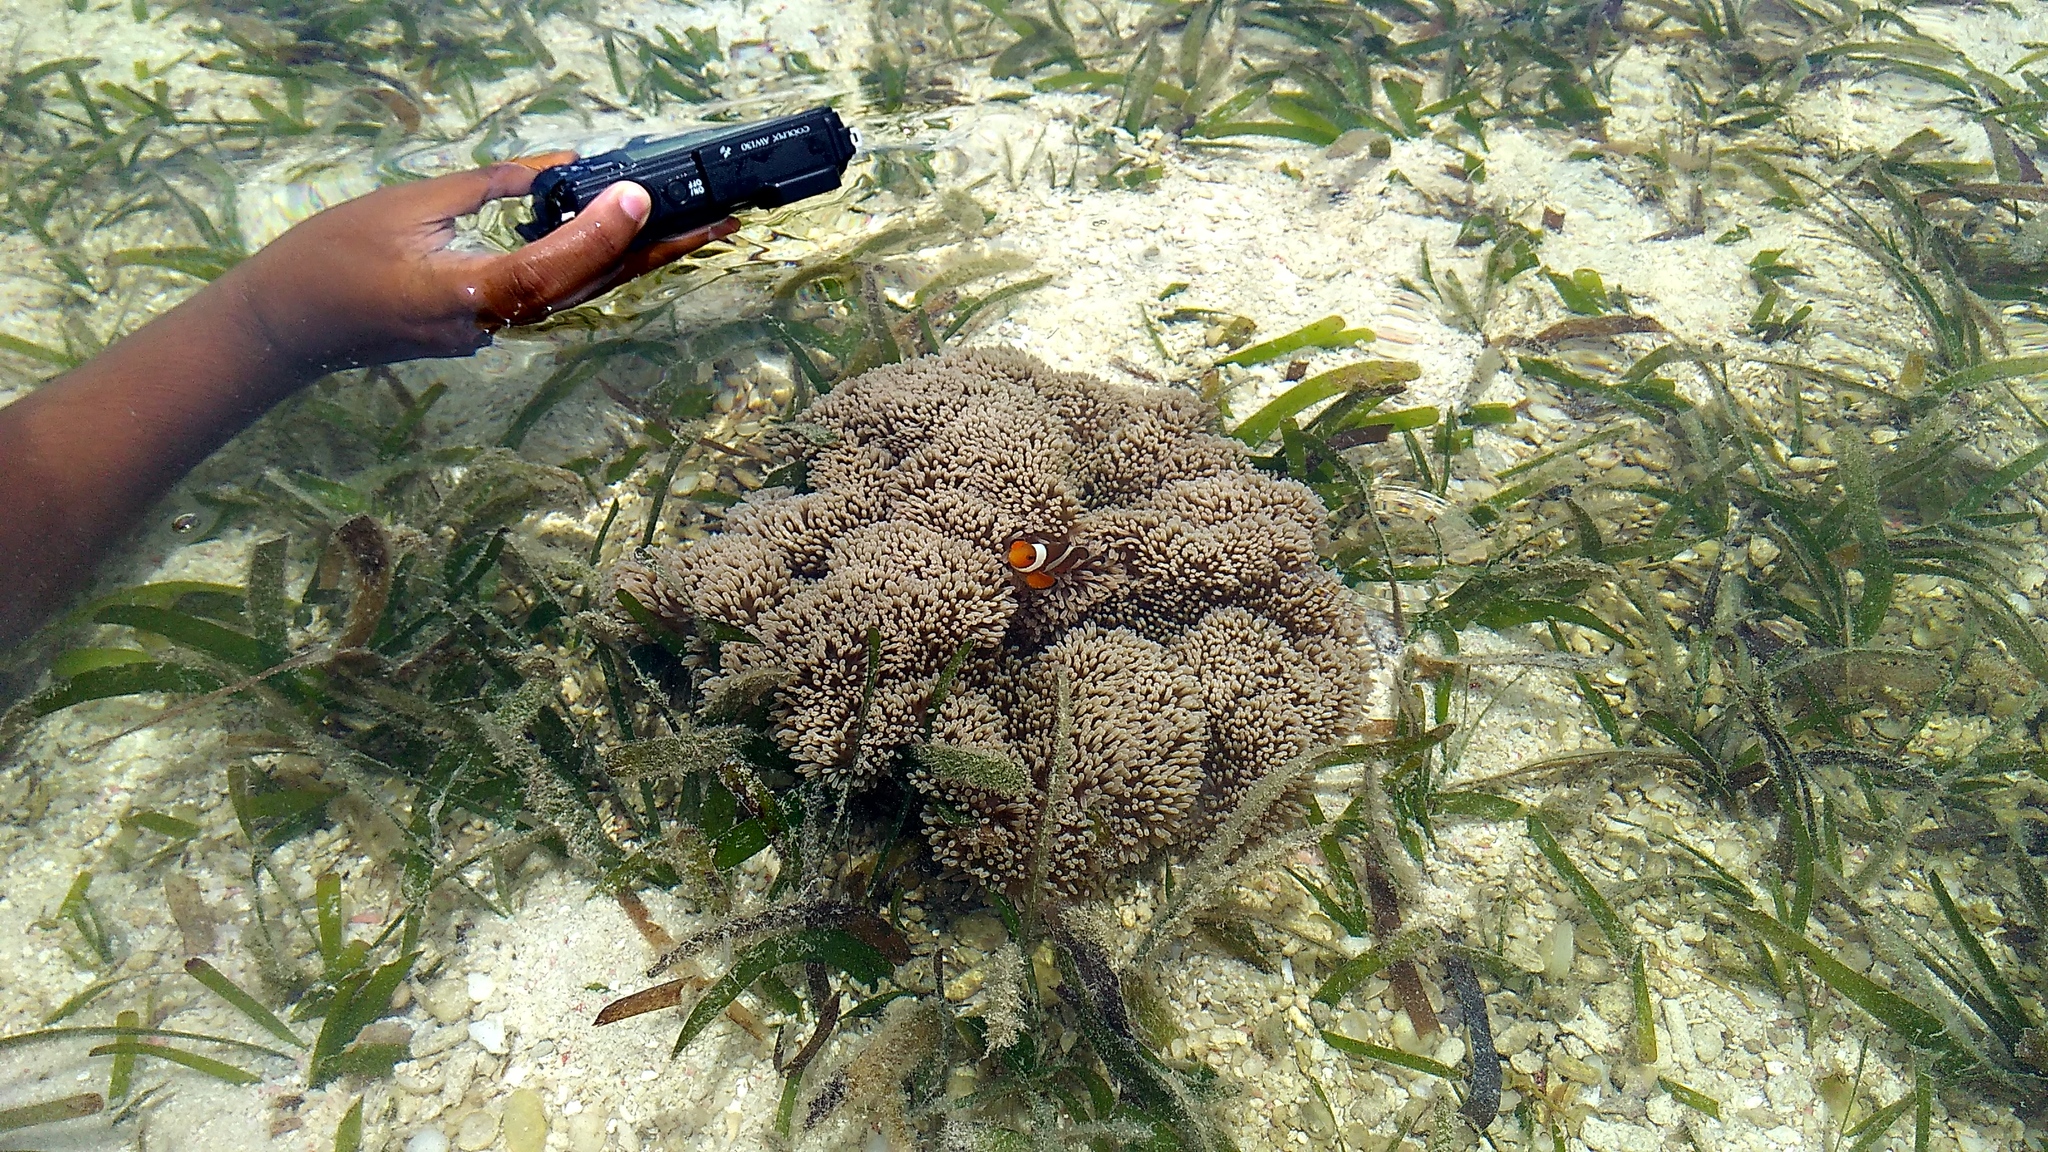
Amphiprion ocellaris (Ocellaris Anemonefish)